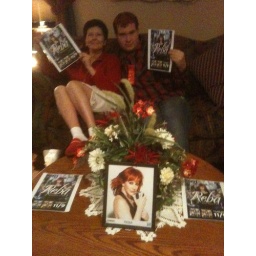
Covered in red from head to house shoes